Seven Keys to Baldpate (1935 film)

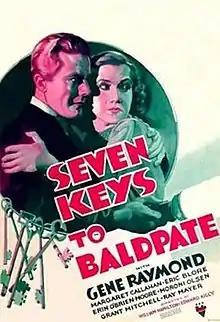

Seven Keys to Baldpate is a 1935 American comedy mystery film directed by William Hamilton and Edward Killy and starring Gene Raymond and Eric Blore. It is one of several filmed versions based on the popular 1913 play.